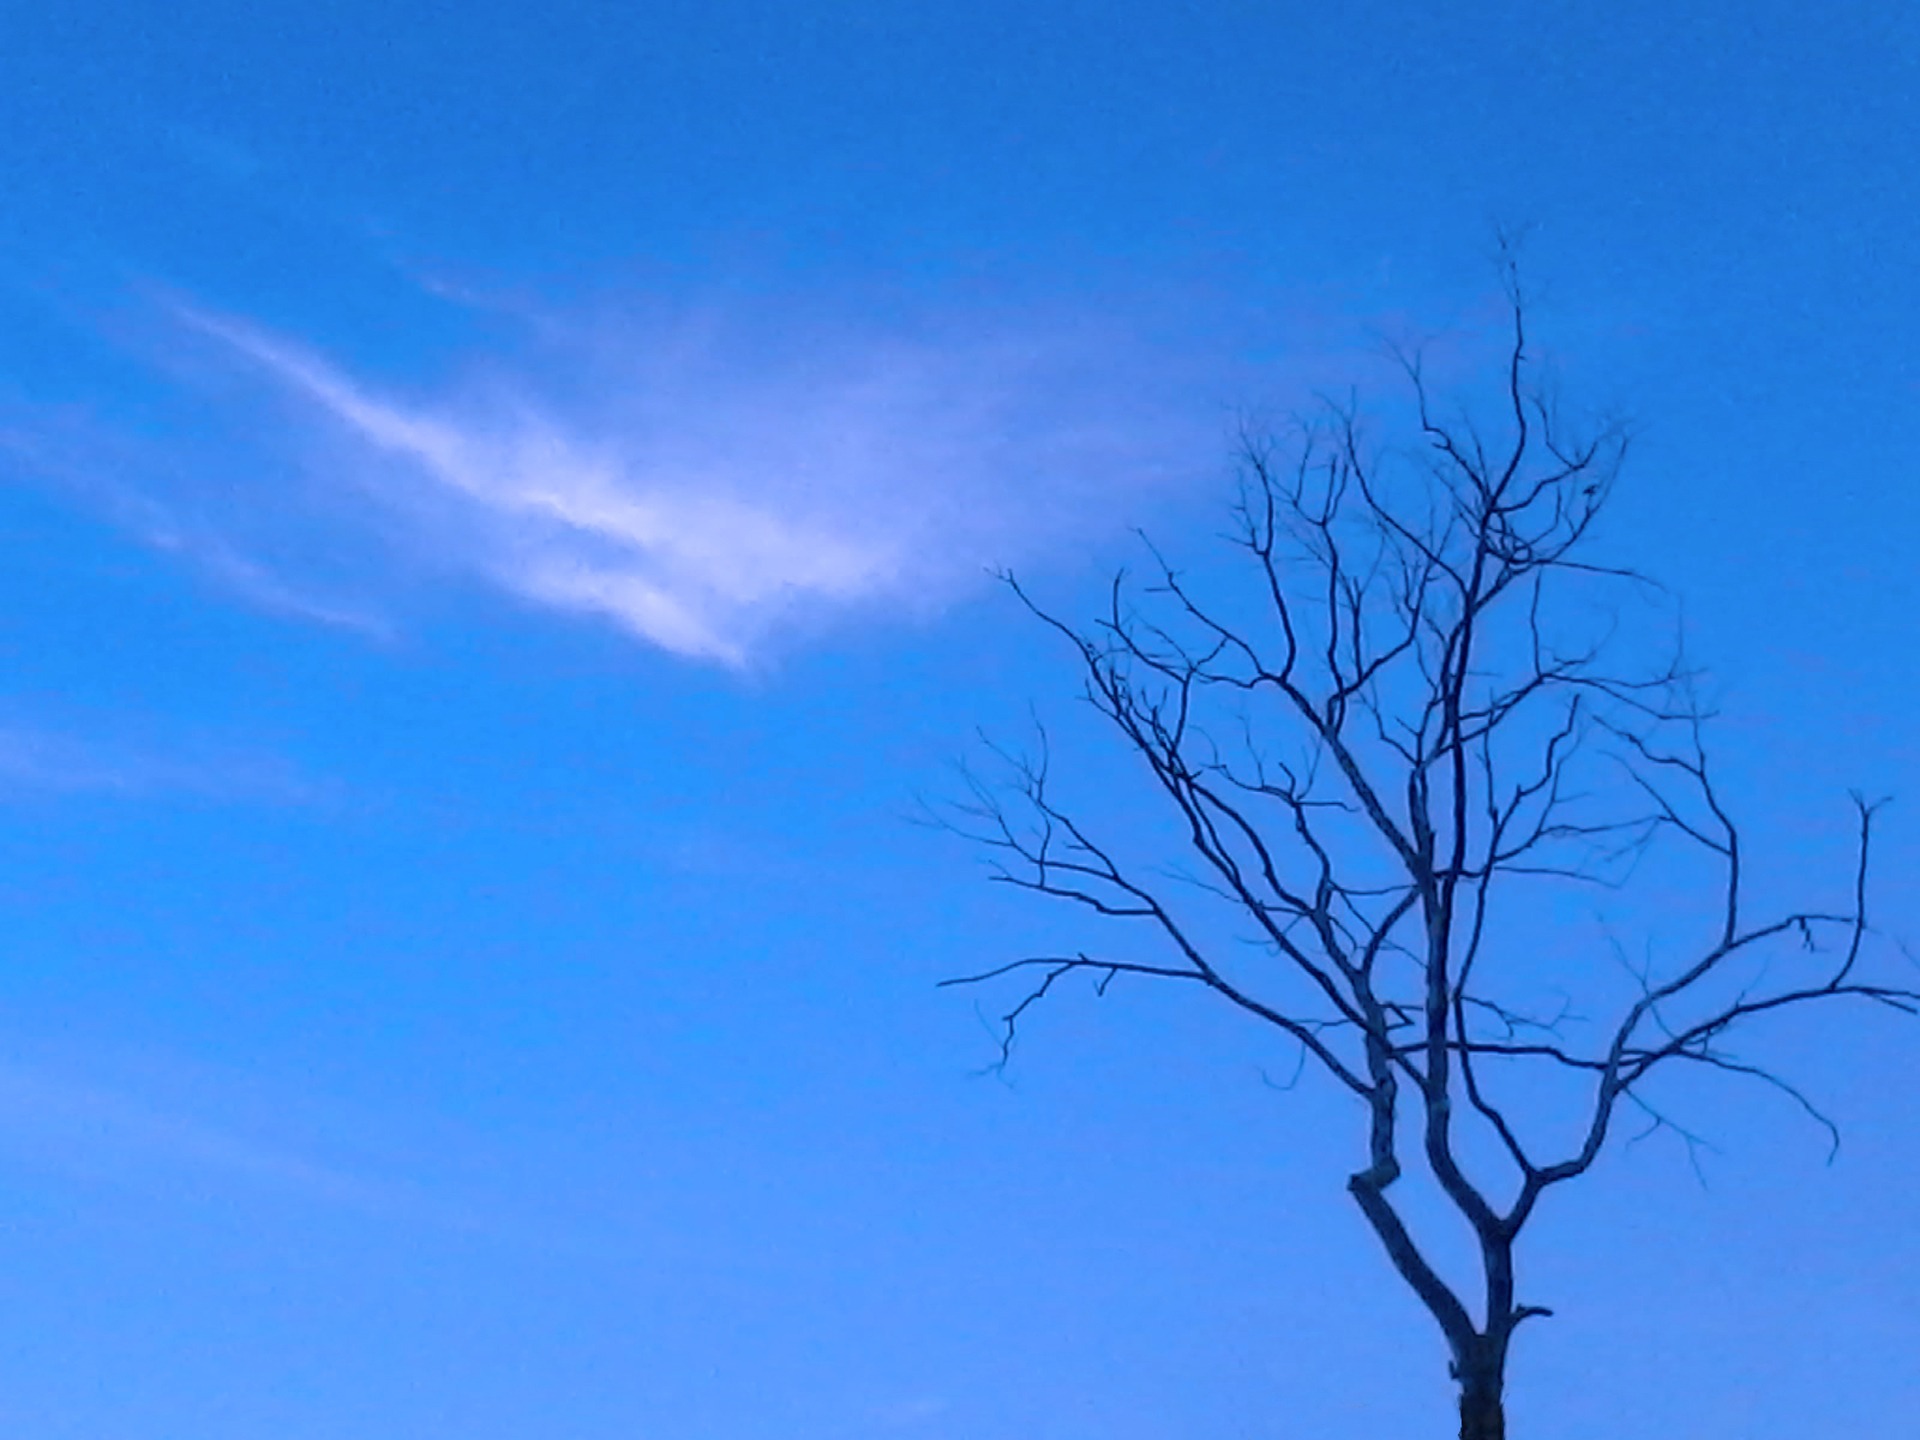
tree, nature, branch, cloud, sky, daytime, cumulus, calm, blue, twig, negative space, clouds, sky blue, meteorological phenomenon, atmosphere of earth, woody plant, cumulus day